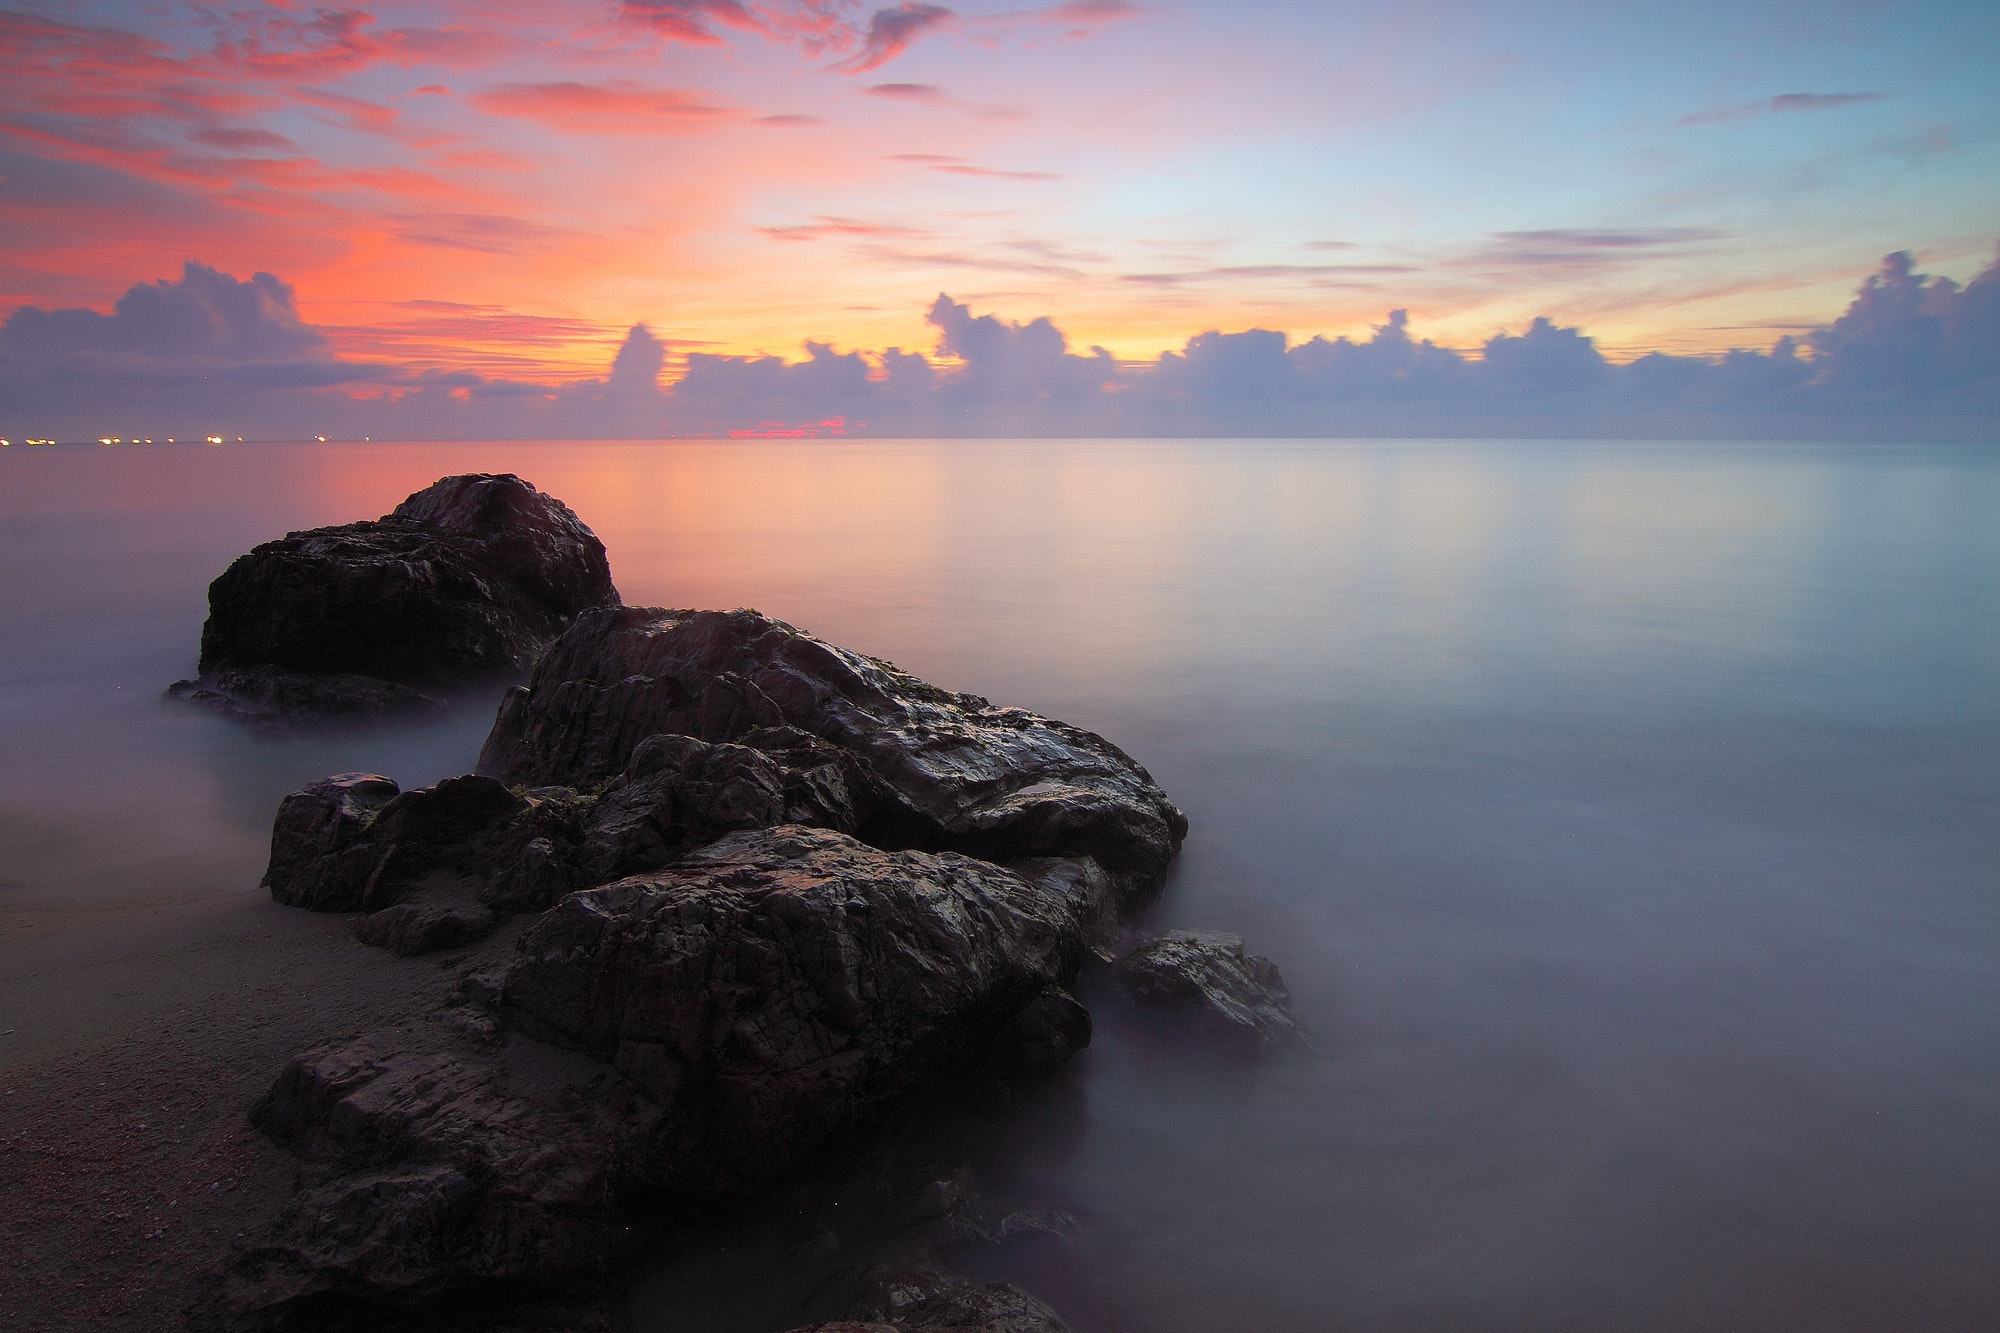
sky, body of water, nature, sea, horizon, water, rock, ocean, cloud, natural landscape, coast, sunset, morning, sunrise, atmospheric phenomenon, calm, shore, dusk, skerry, evening, dawn, atmosphere, landscape, coastal and oceanic landforms, reflection, headland, afterglow, promontory, photography, beach, wave, islet, bay, wind wave, island, sound